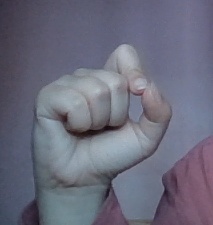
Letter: fa